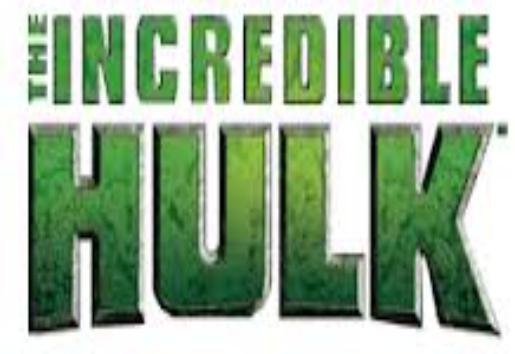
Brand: Hulk
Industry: Necessities